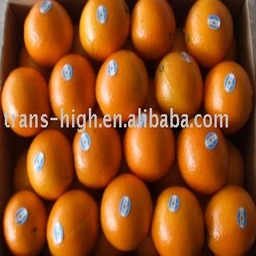
Label: Orange